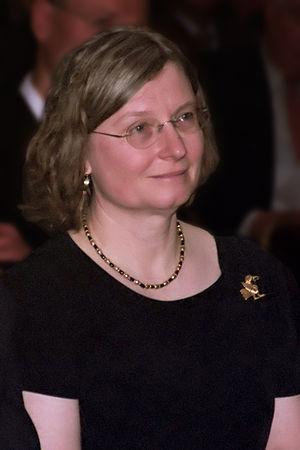
Novembre
Ingrid, baronne Daubechies est une physicienne et mathématicienne belge, naturalisée américaine en 1996.
Tableau détaillé des membres de l'Académie des sciences de France